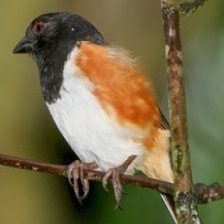
Species: EASTERN TOWEE
Scientific name: PIPILO ERYTHROPHTHALMUS